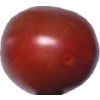
Label: tomato_cherry_maroon